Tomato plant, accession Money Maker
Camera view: tilt-top (135 deg); turntable rotation: 210 degrees
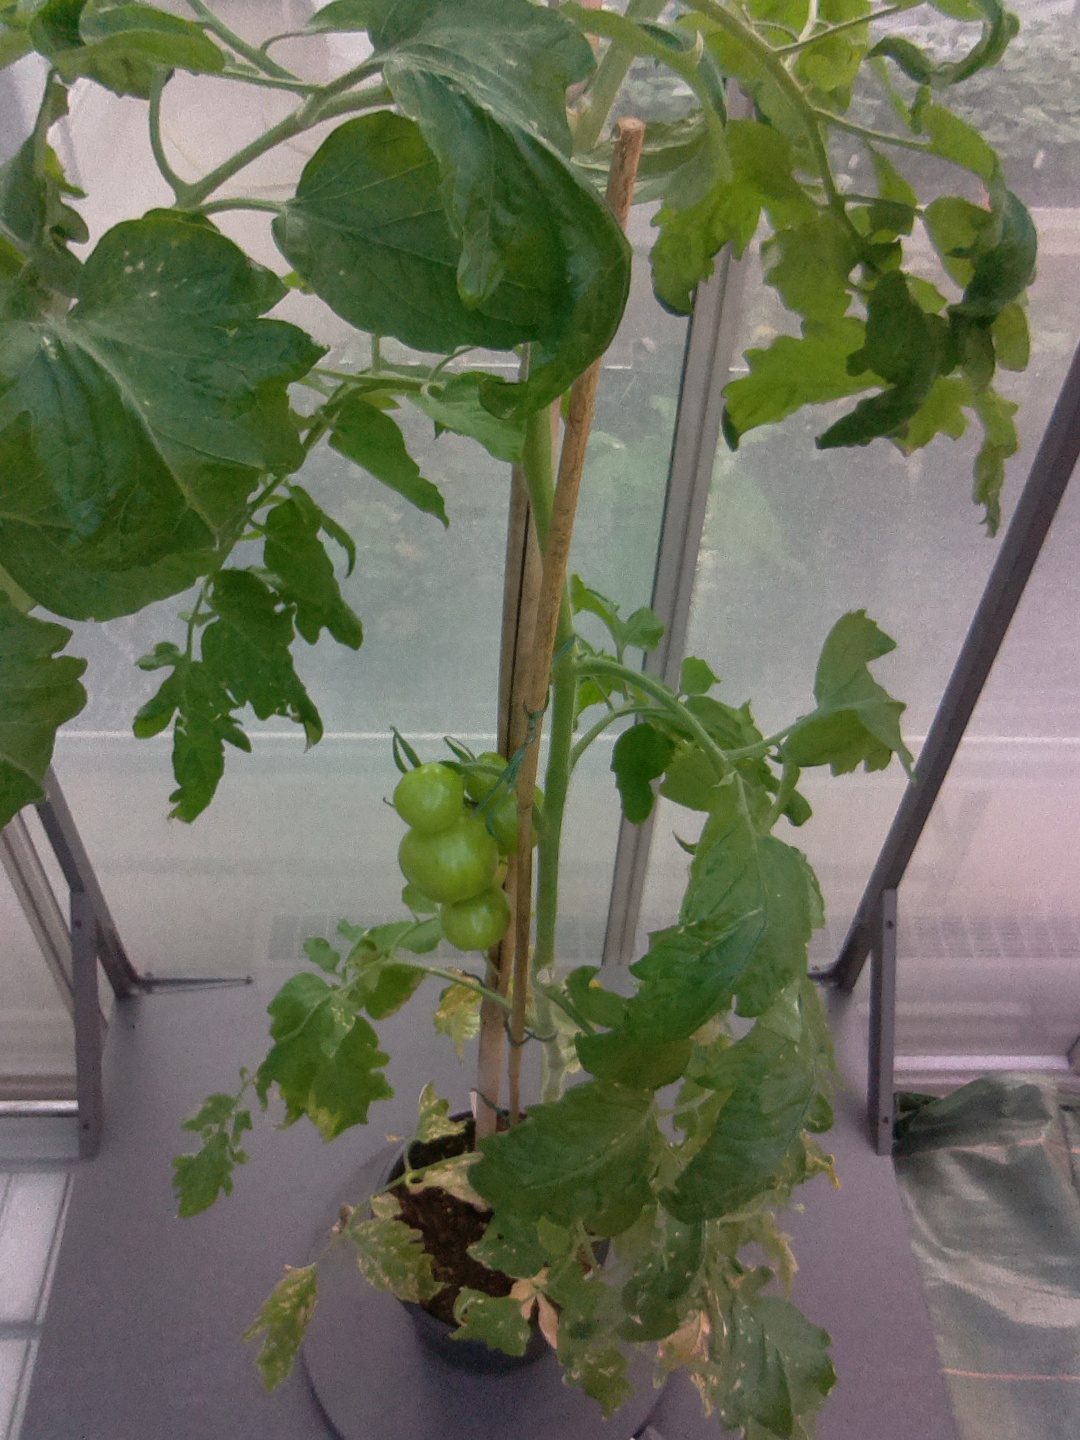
BBCH growth stage 75: 50%-60% of final fruit size